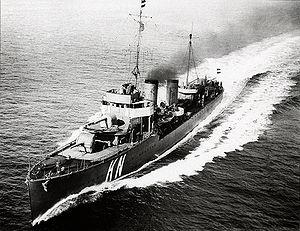
Le HNLMS Kortenaer était un destroyer de classe Admiralen construit pour la Marine royale néerlandaise dans les années 1920.
La classe Admiralen est une classe de huit destroyers construite pour la Marine royale néerlandaise après la Première Guerre mondiale.